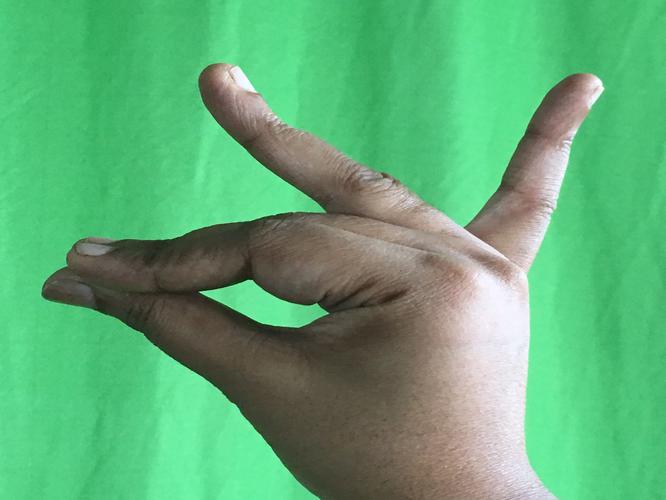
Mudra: Katakamukha_1
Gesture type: single_hand